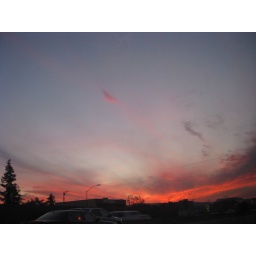
Late sunset sky with high clouds glowing in bright pink over Redwood City, CA. (November 4, 2010)